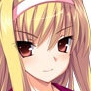
Portrait style: Anime Portrait